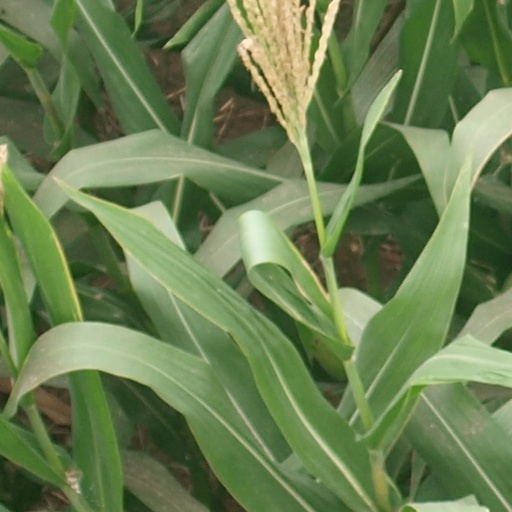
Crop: maize; corn